Kluang railway station

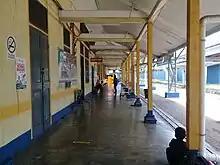
The old building of station.

The Kluang railway station is a Malaysian train station located at and named after the town of Kluang, Kluang District, Johor. The station is located in the heart of Kluang town and access to every location in town can be done by walking distance.